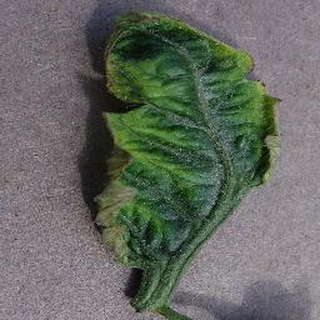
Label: tomato_yellow_leaf_curl_virus